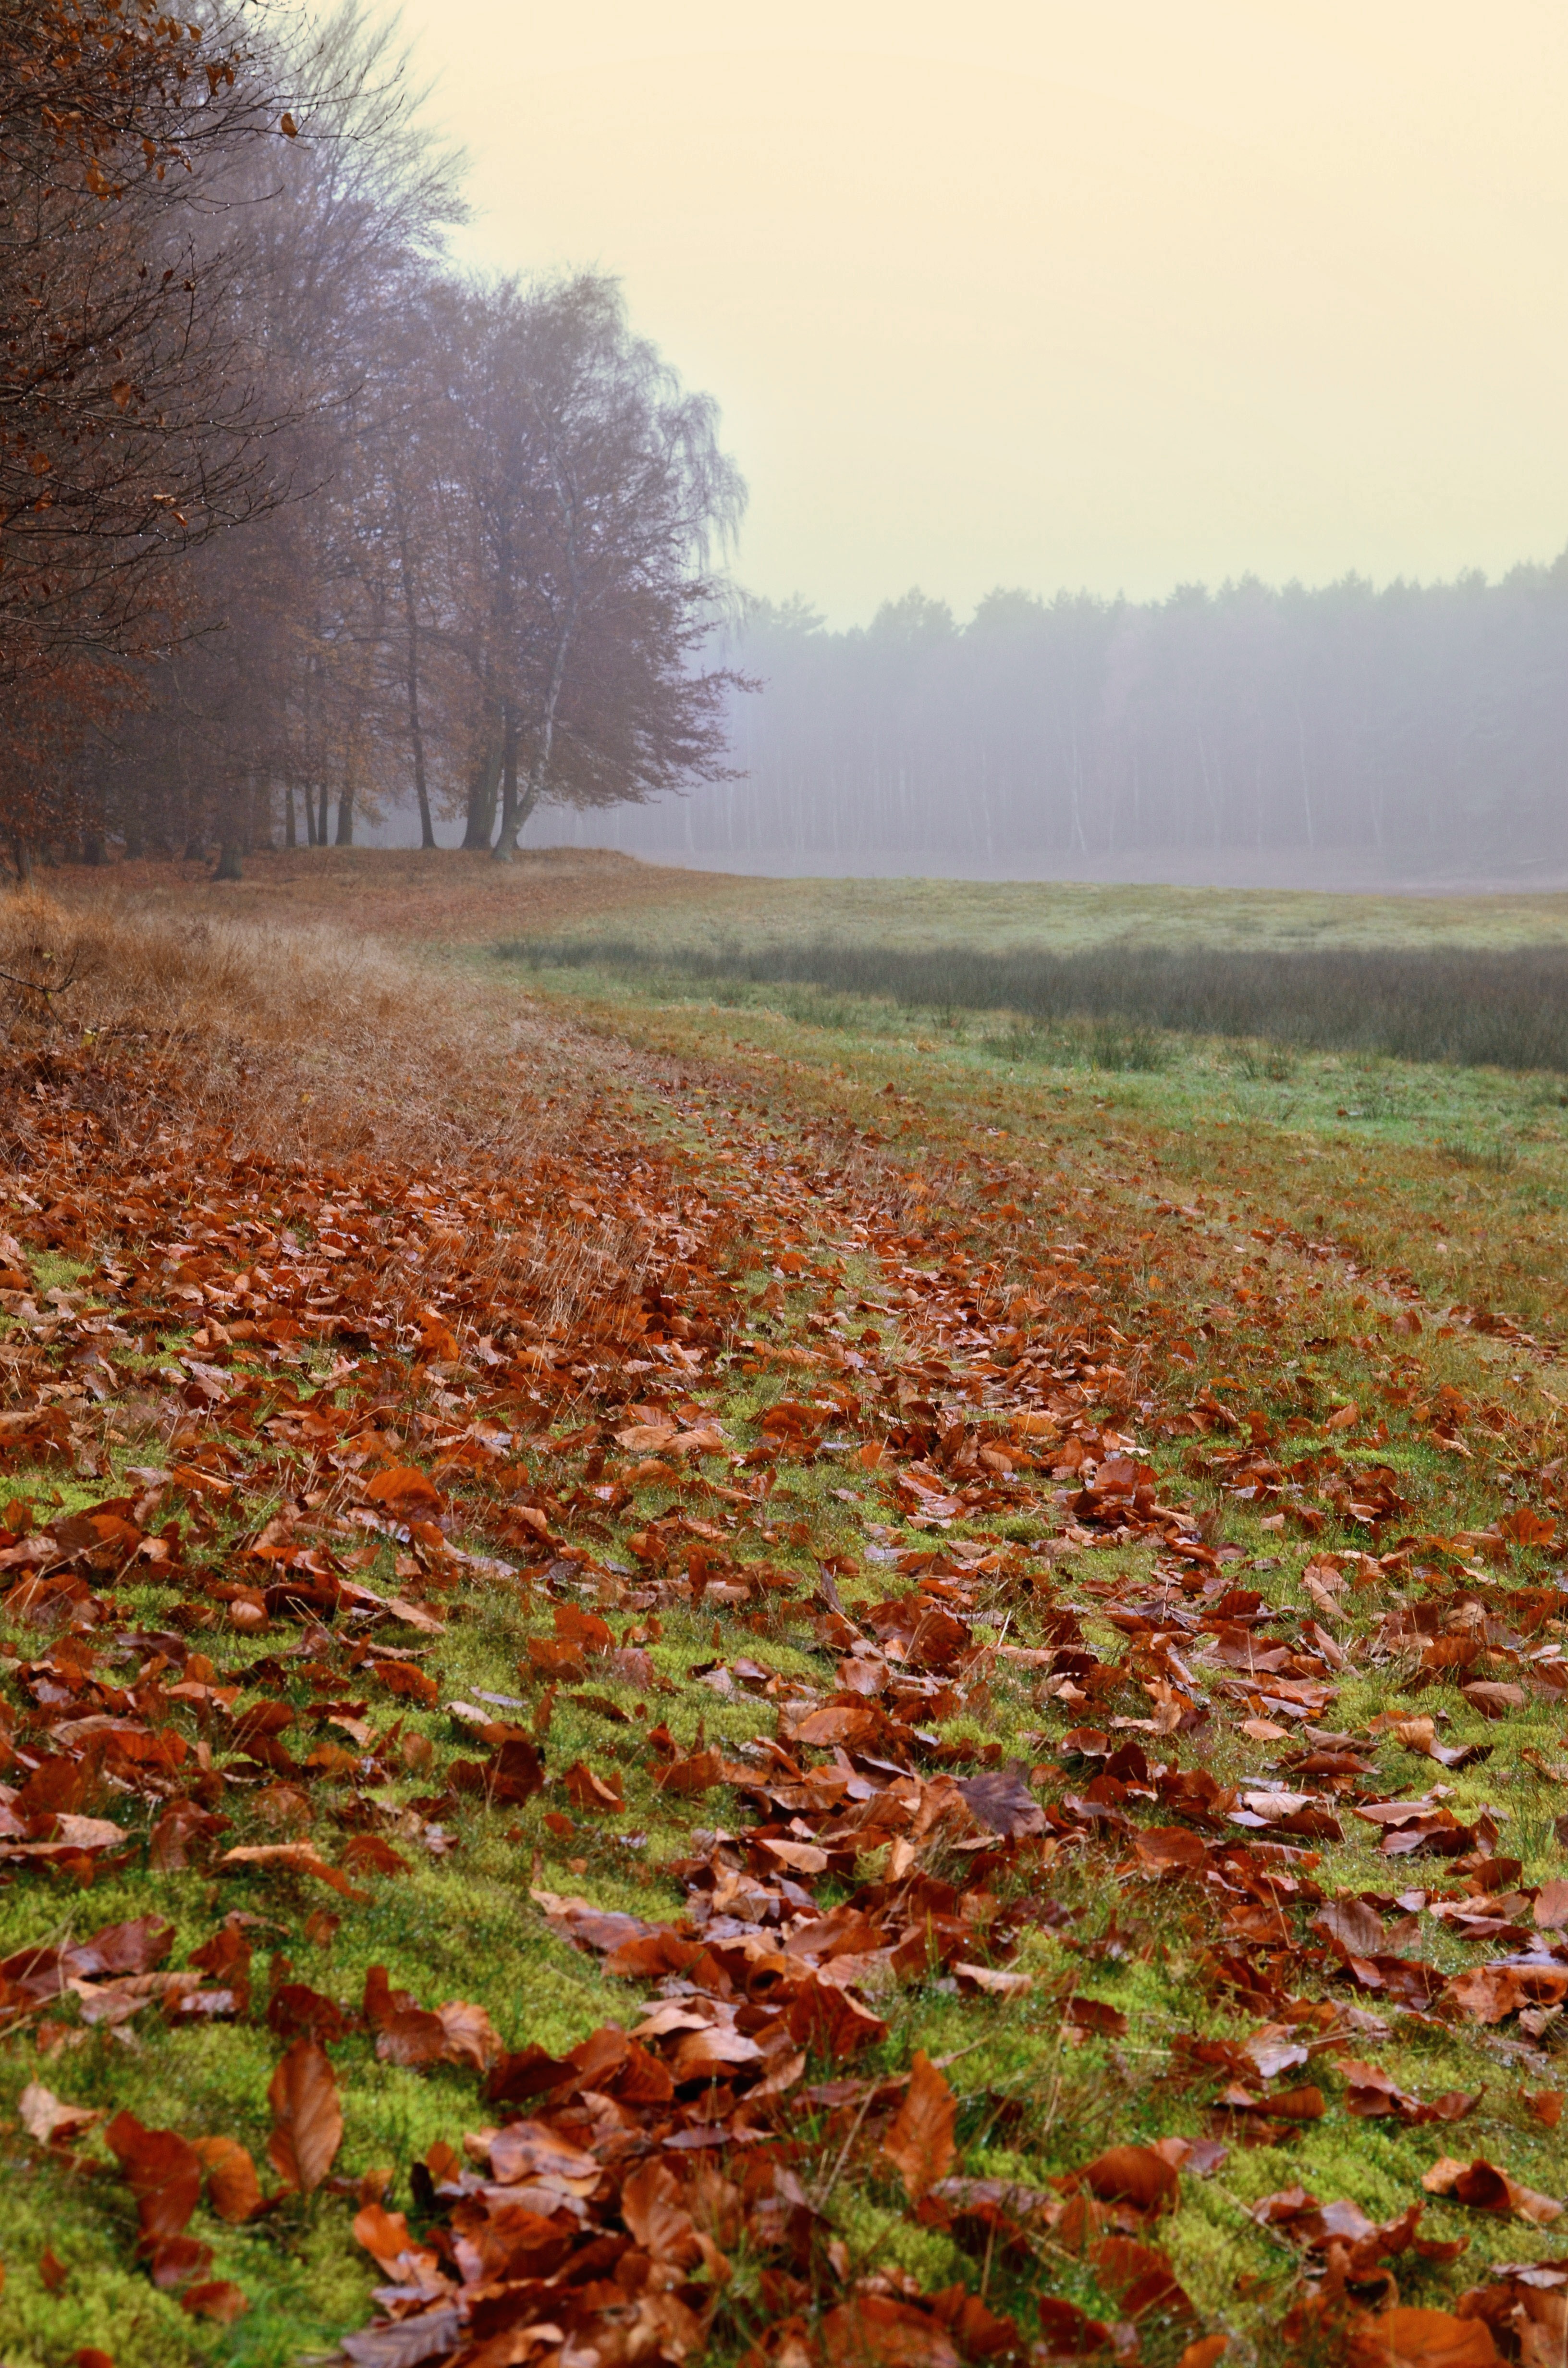
tree, nature, forest, grass, plant, fog, mist, field, meadow, prairie, sunlight, morning, leaf, flower, foliage, autumn, soil, agriculture, season, autumn mood, leaves, deciduous, wetland, woodland, habitat, ecosystem, crap, rural area, natural environment, atmospheric phenomenon, grass family